Hanifan Yudani Kusumah

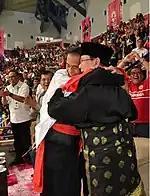
Hanifan hugging Joko Widodo and Prabowo Subianto.

Hanifan was born in Bandung, West Java on 25 October 1997. His father Dani Wisnu, who was also a silat practitioner and was part of the national-level selection in 2005, had begun training him in pencak silat when he was in second grade of elementary school. Hanifan's mother Dewi Yanti Kosasih was also a silat practitioner who had participated in international competitions. Later on, Hanifan joined a silat academy, named "Perguruan Silat Tadjimalela".